Damocles

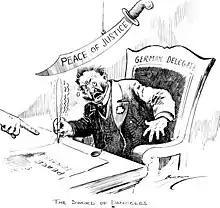
A political cartoon from Clifford Berryman following World War I, depicting a German delegate shakily signing a peace treaty as directed by the large hand of the Allied Powers, while a large sword bearing the inscription "Peace of Justice" hangs by a thread above him (1919)

The Roman 1st-century BC poet Horace also alluded to the sword of Damocles in Ode 1 of the "Third Book of Odes", in which he extolled the virtues of living a simple, rustic life, favoring such an existence over the myriad threats and anxieties that accompany holding a position of power. In this appeal to his friend and patron, the aristocratic Gaius Maecenas, Horace describes the "Siculae dapes" or "Sicilian feasts" as providing no savory pleasure to the man, "above whose impious head hangs a drawn sword ("destrictus ensis")."